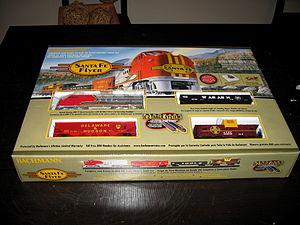
La dénomination « train électrique » désigne un train mu par l'électricité, qu'il soit « réel » ou un modèle réduit.